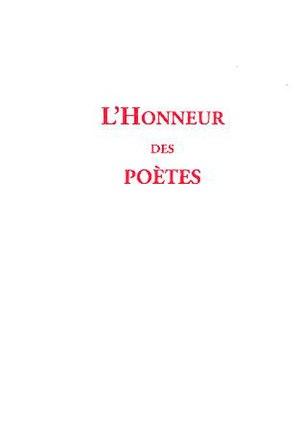
L’Honneur des poètes est le titre d'un recueil, préparé par Pierre Seghers, Paul Éluard et Jean Lescure, publié en 1943 par les Éditions de Minuit clandestines dans le cadre de la Résistance.